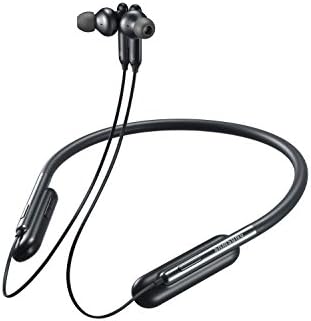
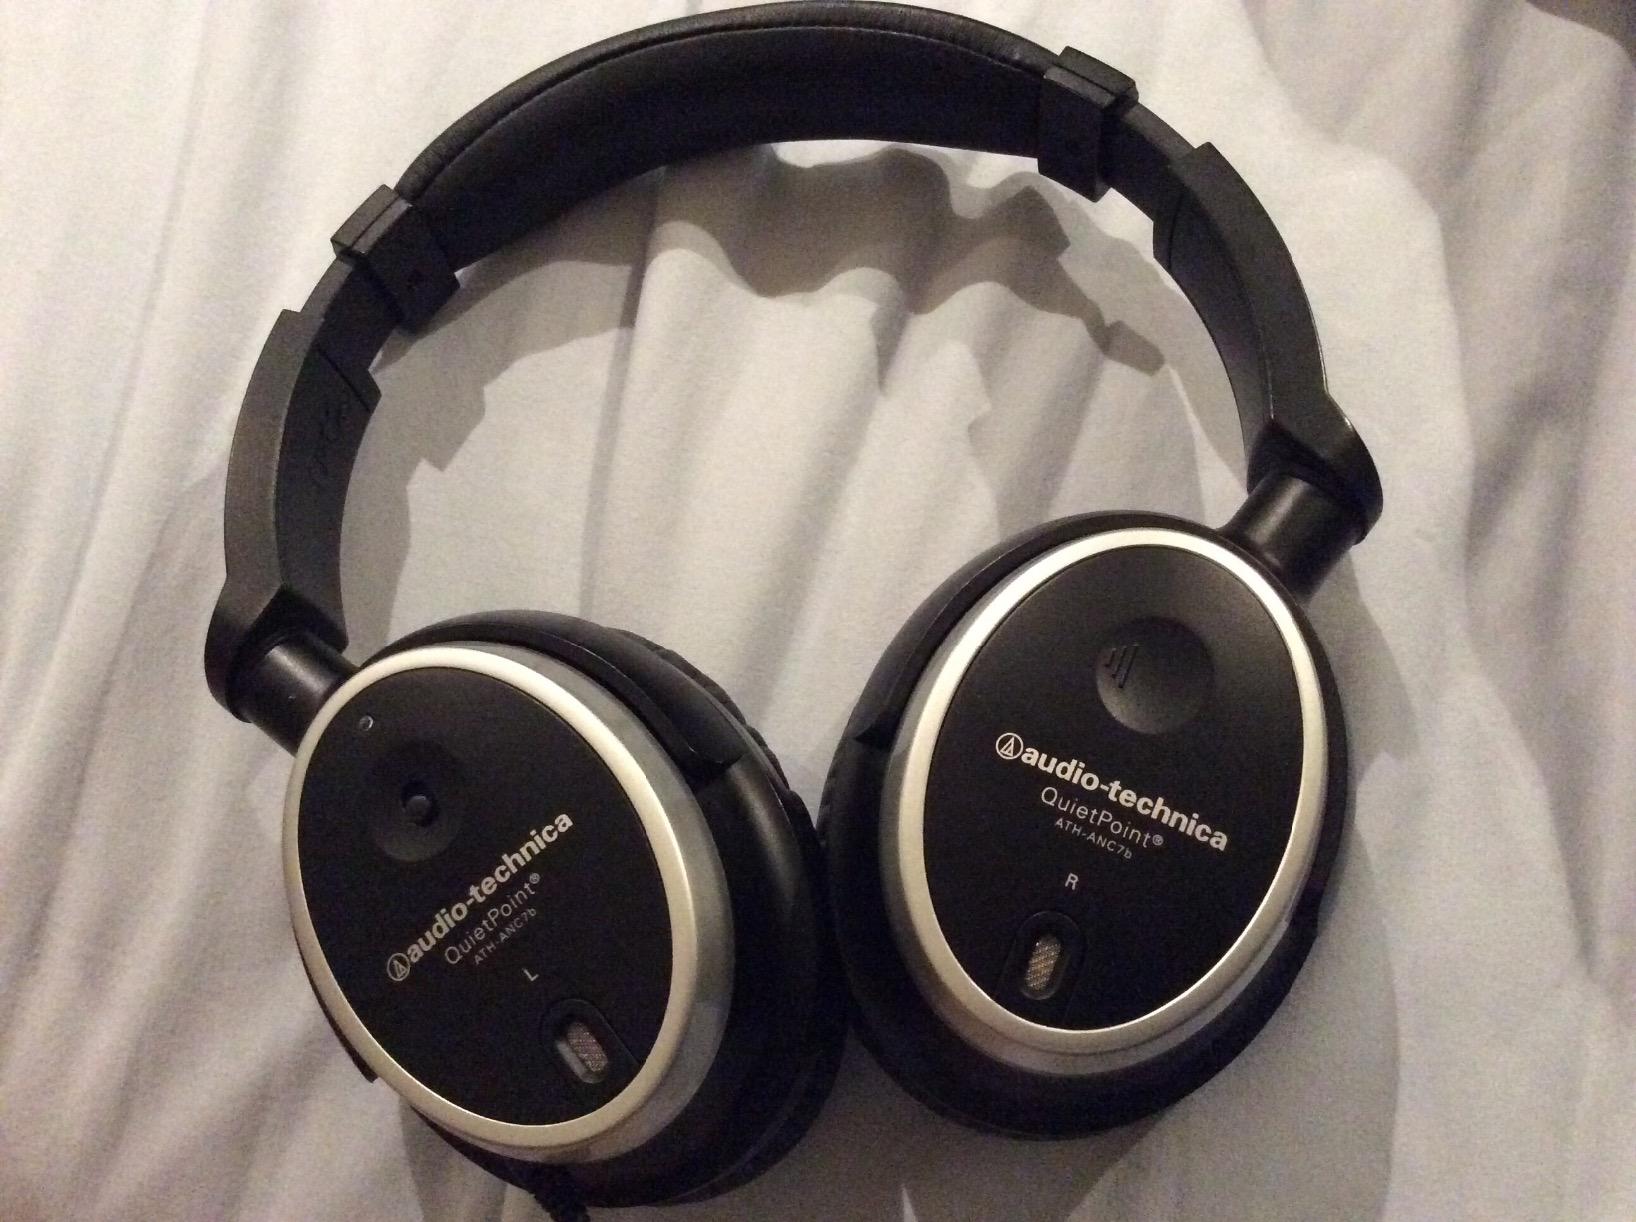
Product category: headphones
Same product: no